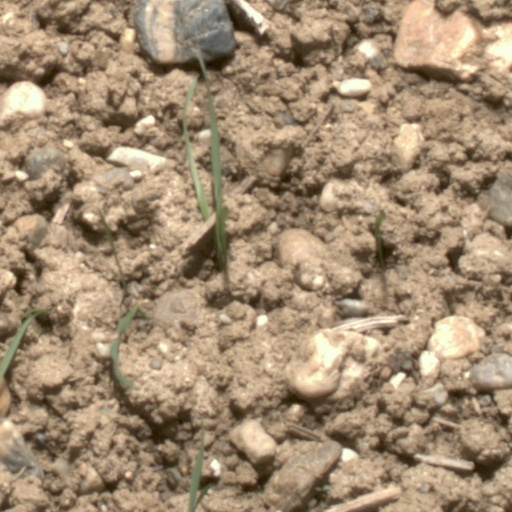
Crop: wheat